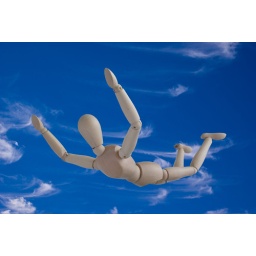
A wooden mannequin in a skydiving freefall in a cloudy blue sky